Cuco (construction)

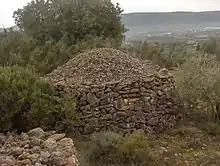
Cuco. Detail of the wall on which the roof rests. Enguera (Valencia).

The cuco is a type of construction made with the dry stone technique, in Valencia.